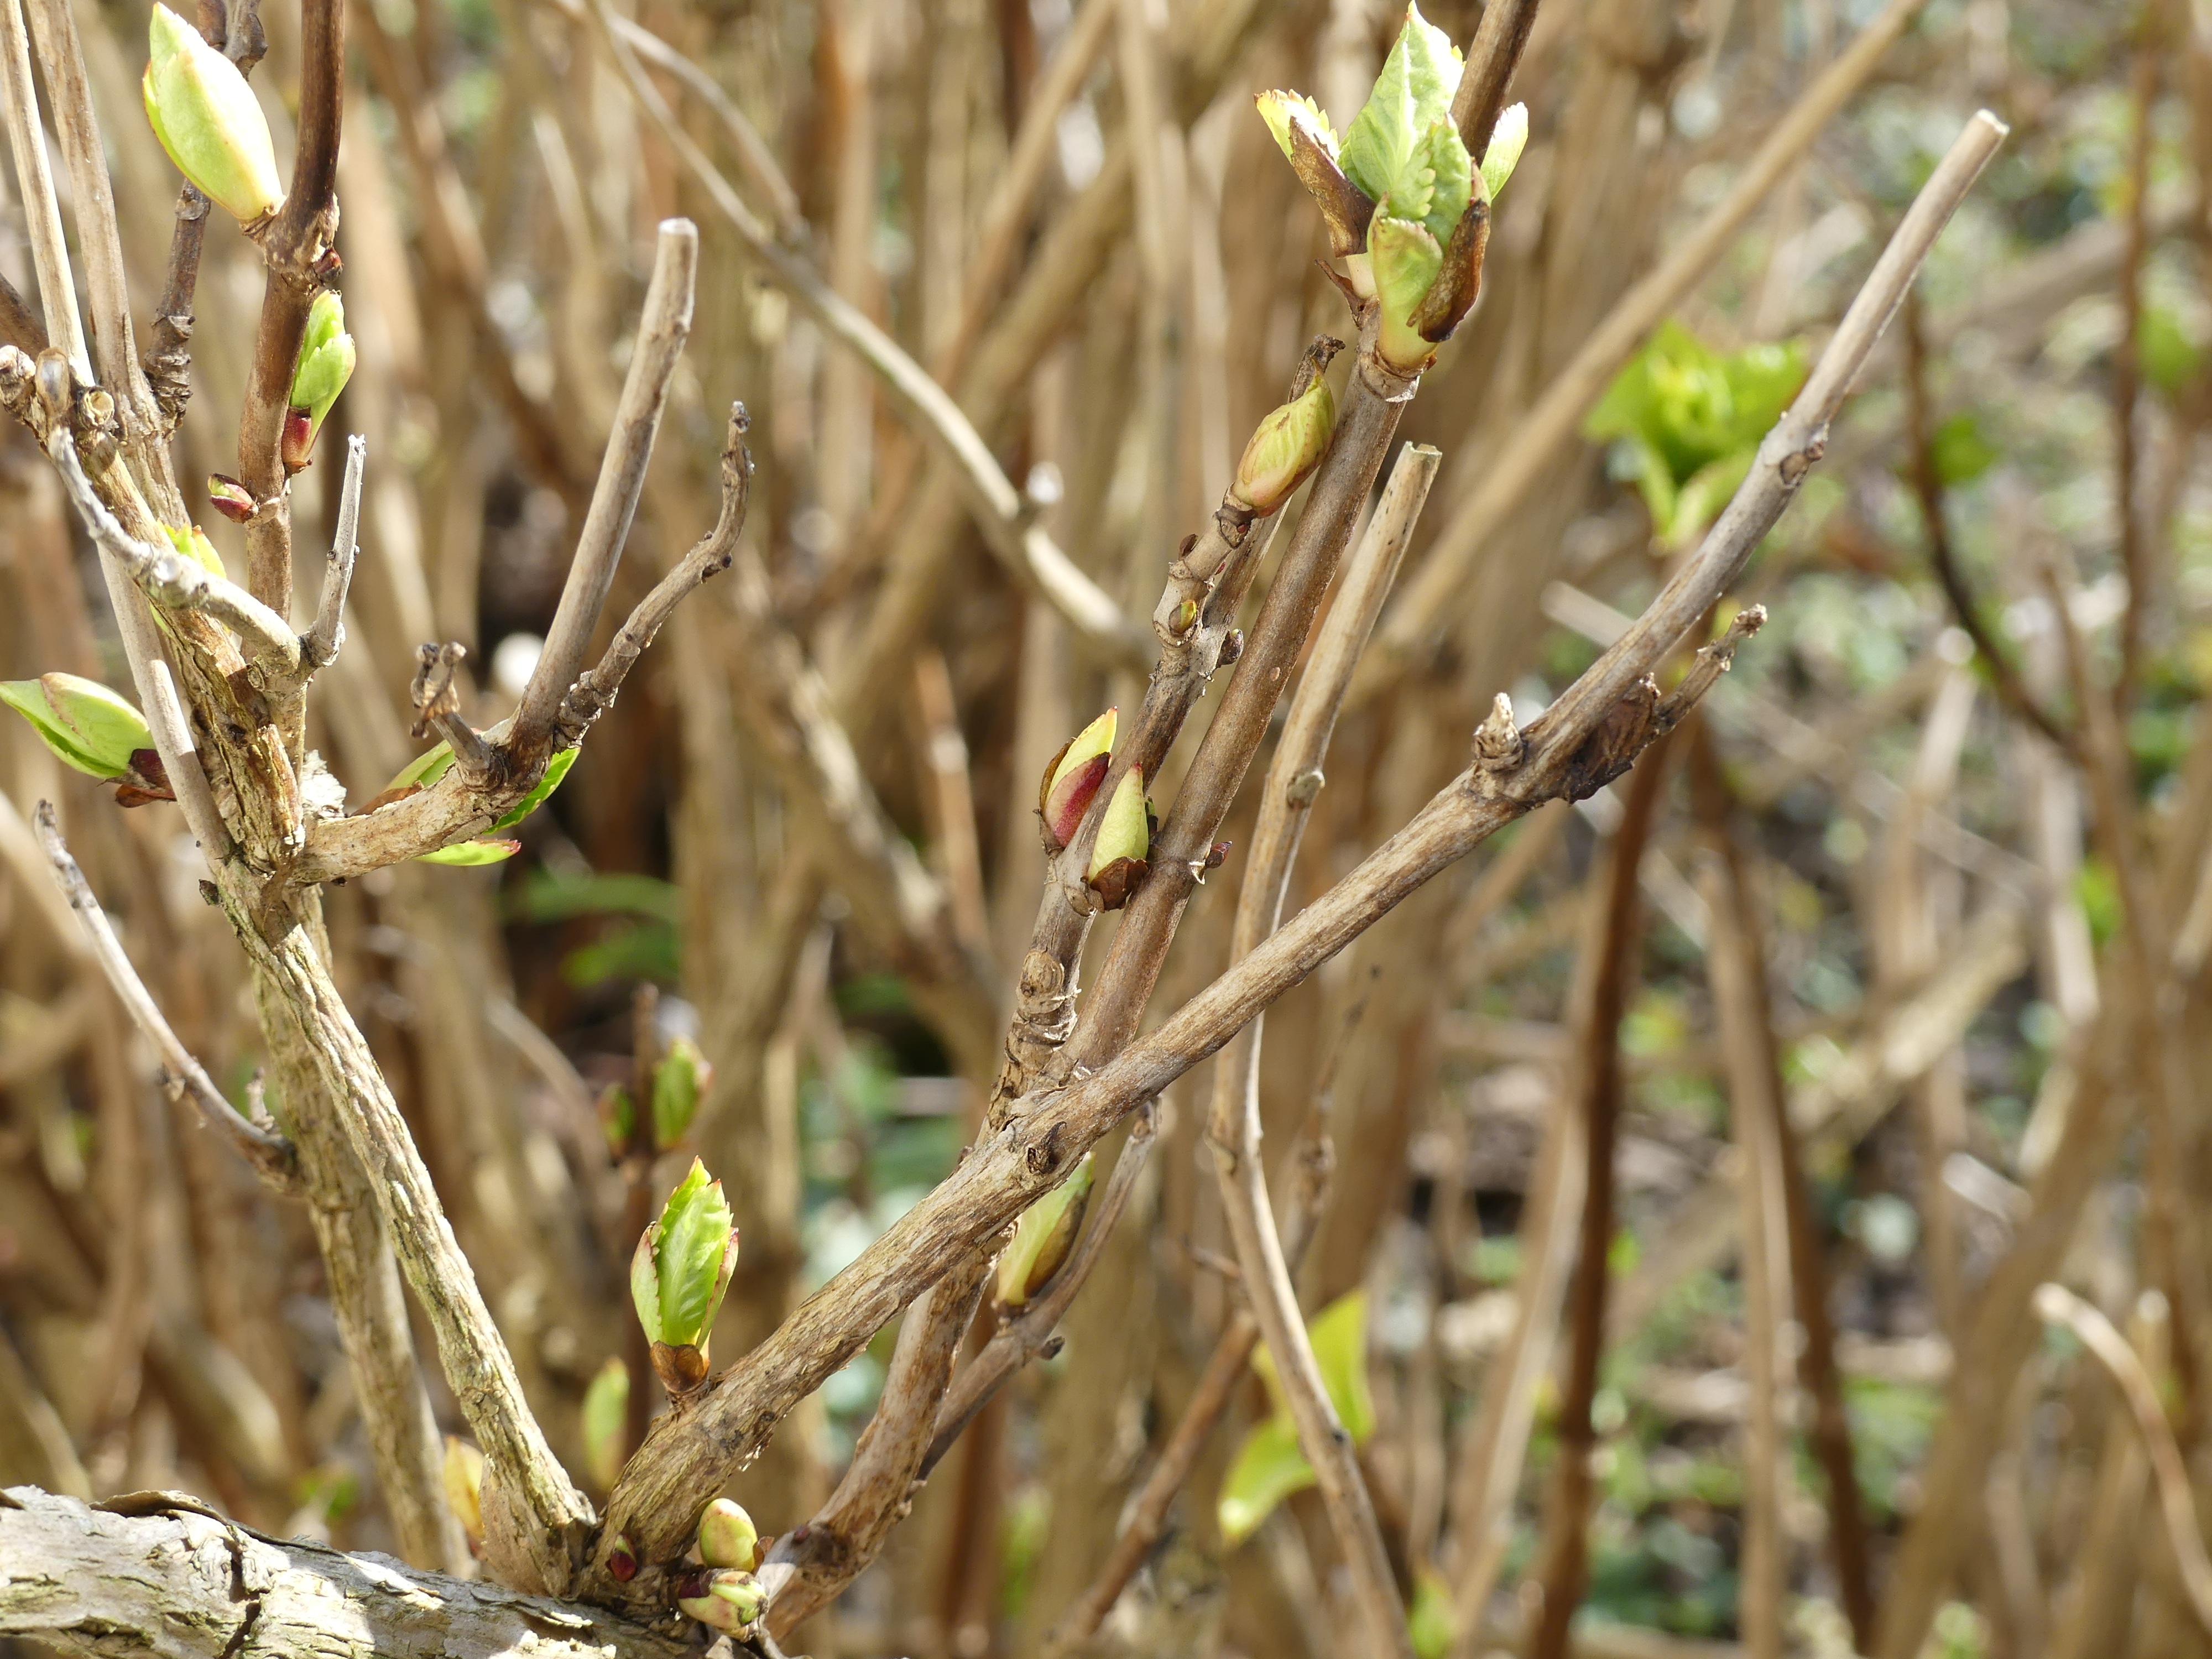
grass, branch, plant, leaf, flower, live, bush, food, spring, produce, crop, botany, agriculture, flora, twig, wildflower, shrub, flowering plant, grass family, plant stem, land plant, young green, driving branch